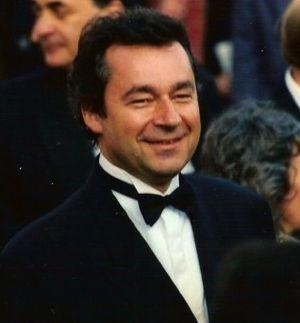
Michel Denisot au festival de Cannes
La saison 1991-1992 du Paris Saint-Germain est la dix-neuvième saison du club de la capitale en première division du championnat de France. Cette saison est marquée par l'arrivée de Canal+ à l'actionnariat du club, et par le départ de Francis Borelli de la présidence, après treize ans à la tête du club. Michel Denisot le remplace dans ses fonctions.
Michel Denisot, né le 16 avril 1945 à Buzançais, est un journaliste, animateur, réalisateur et producteur de télévision français.